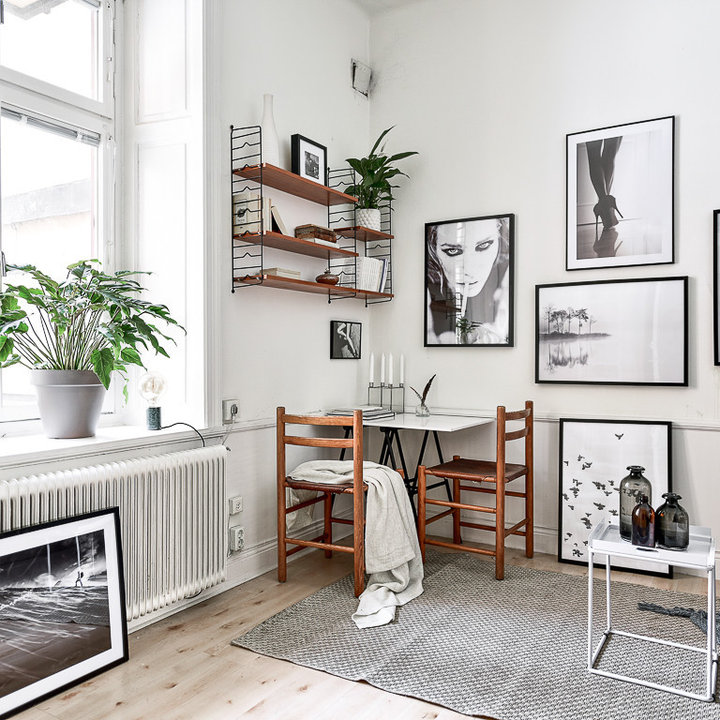
Style: Scandinavian